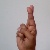
The image shows a hand gesture representing the letter 'R' in Indian Sign Language.